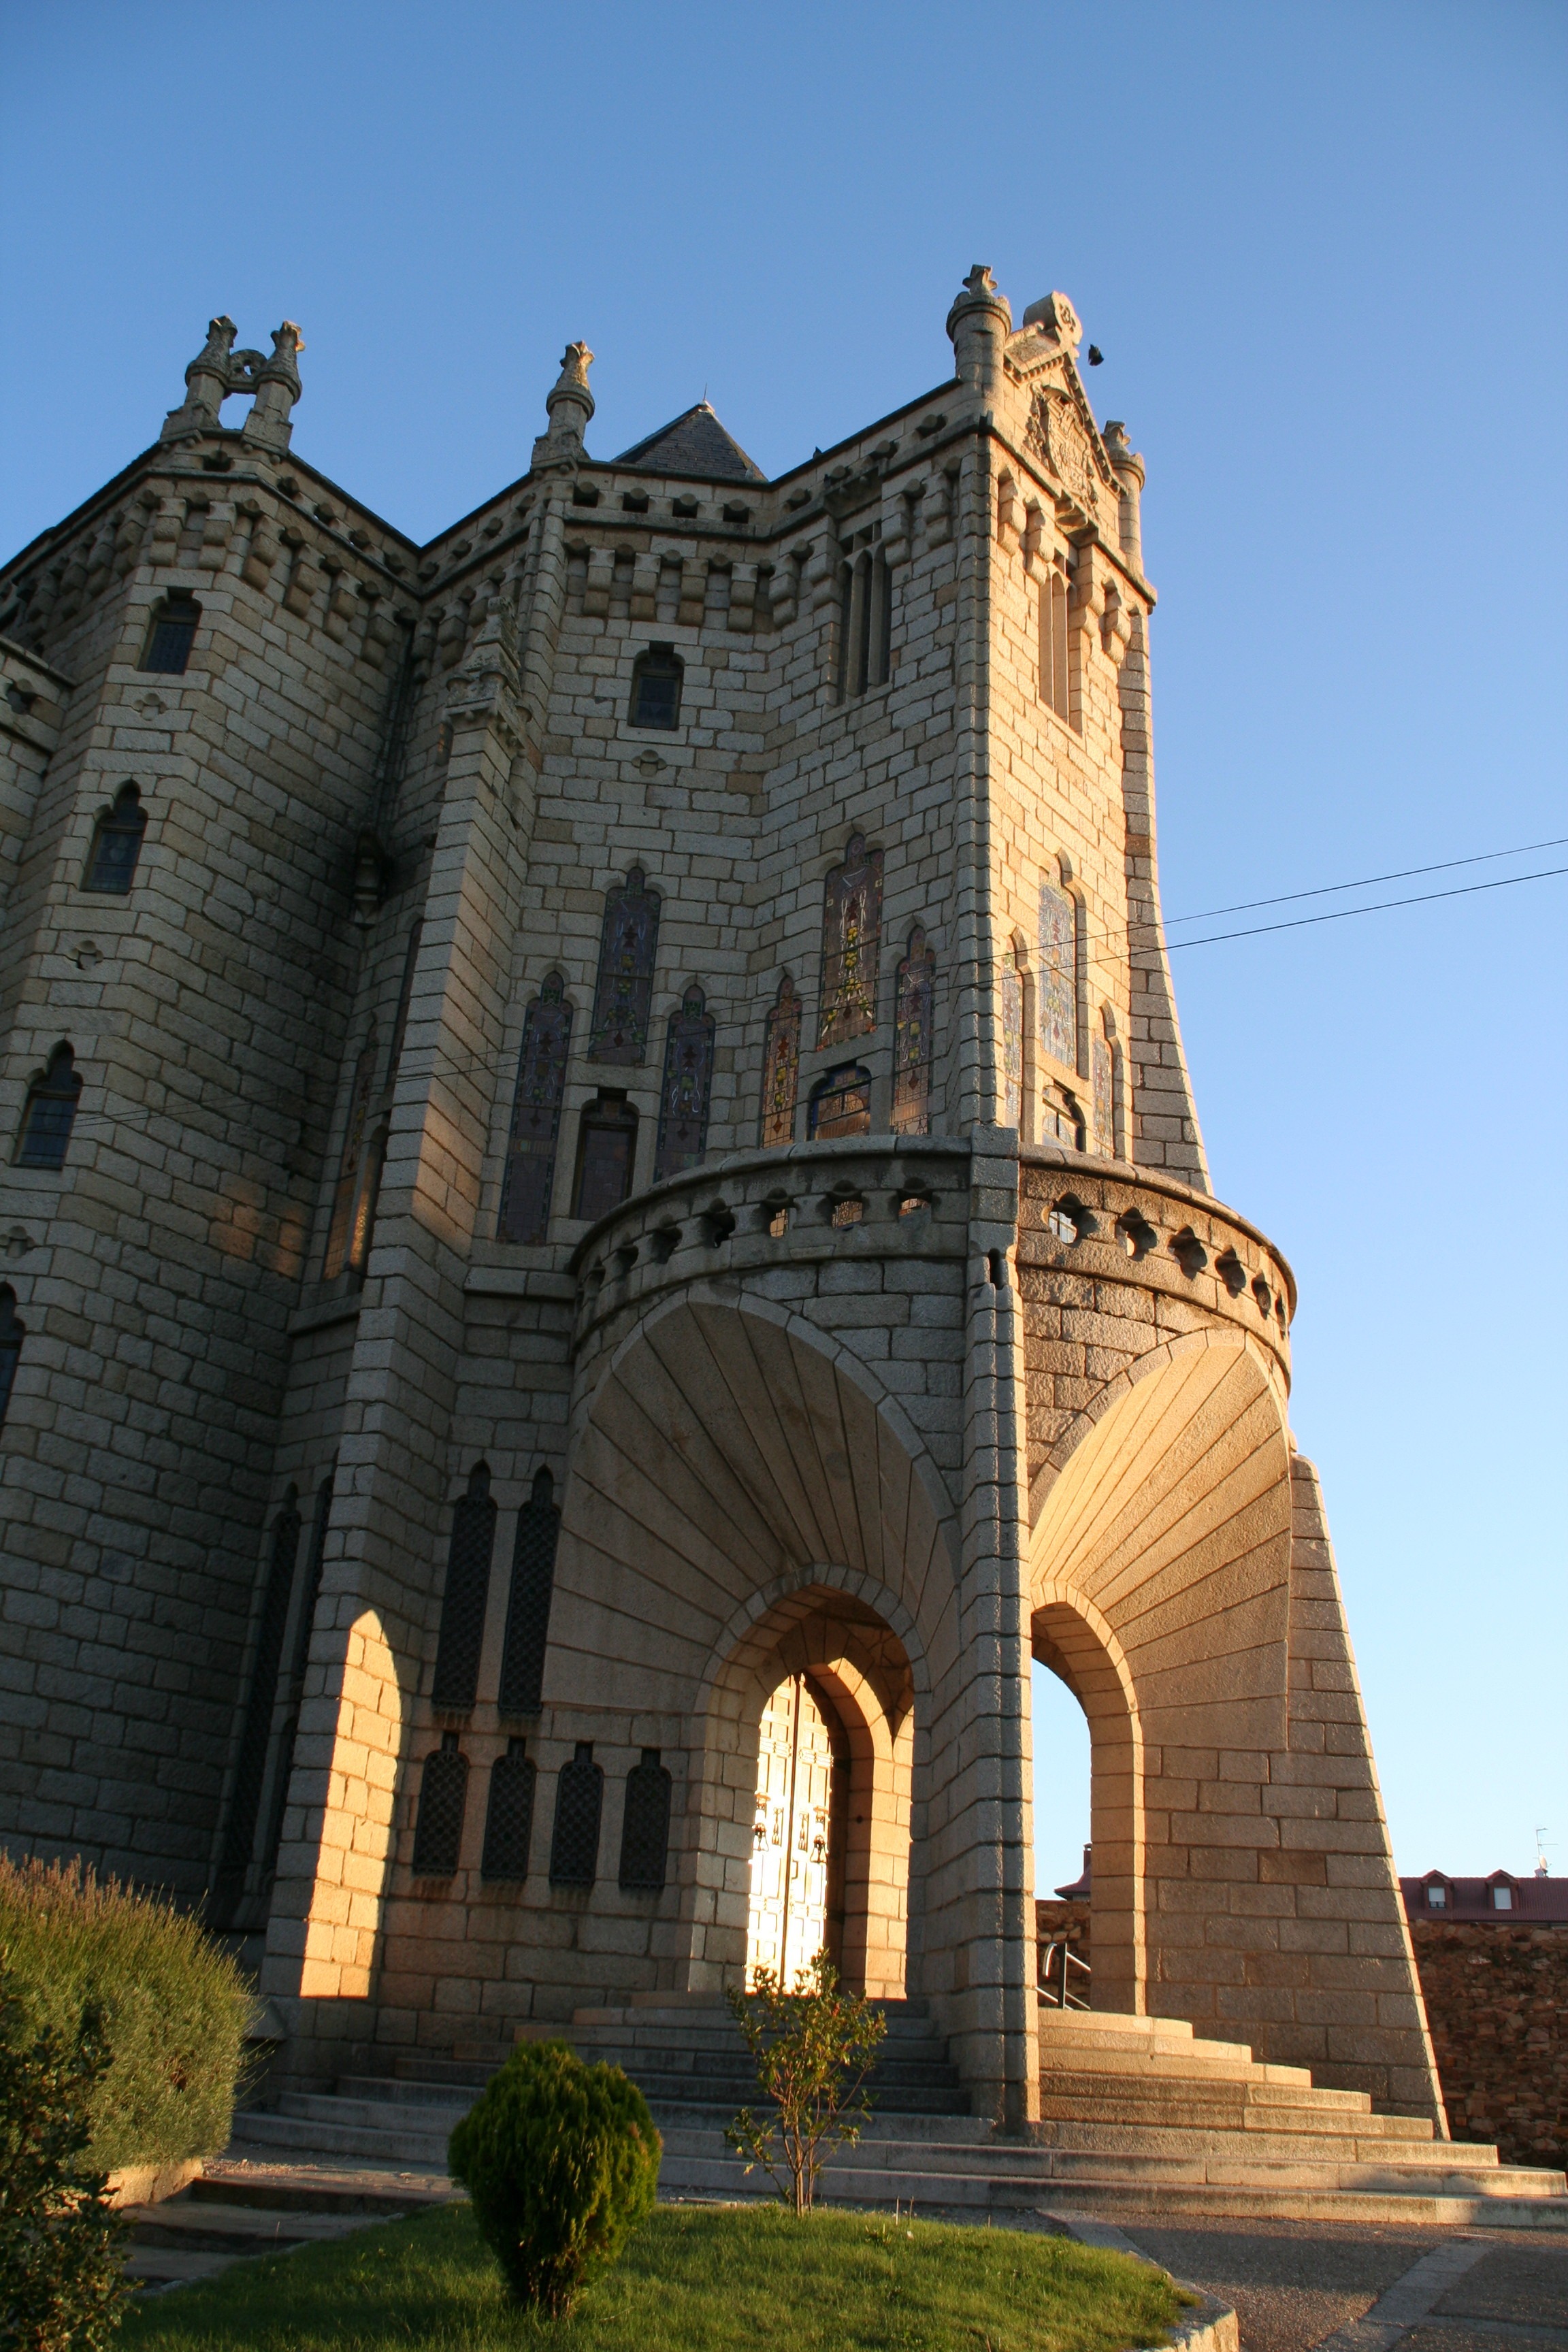
architecture, building, tower, landmark, church, cathedral, place of worship, spain, monastery, abbey, historically, astorga, historic site, spanish missions in california, bishop's palace